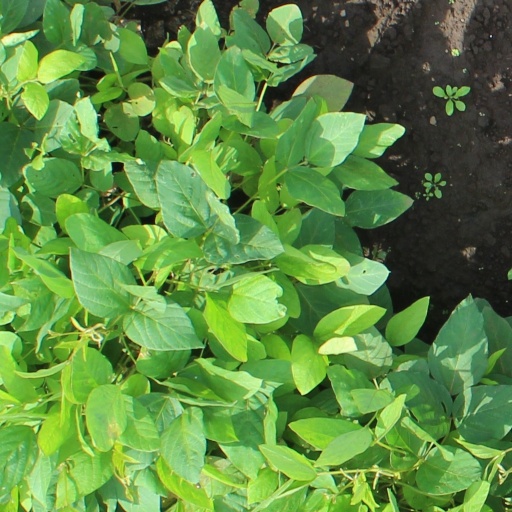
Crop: soybean